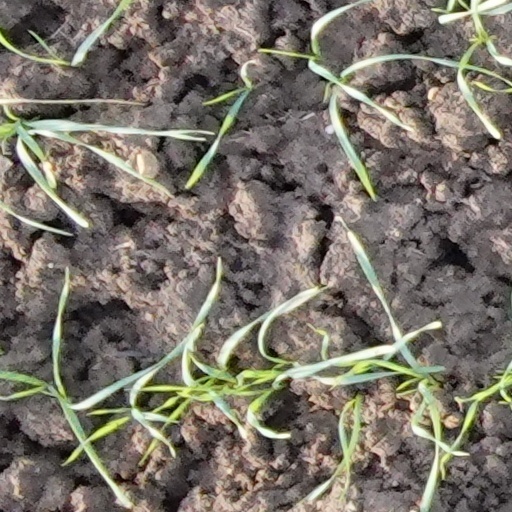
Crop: wheat